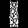
Label: Dress